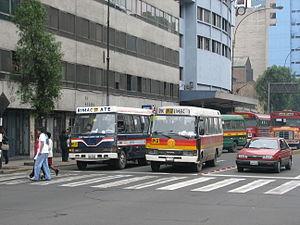
Lima est la capitale et la plus grande ville du Pérou, ainsi que le chef-lieu de la région de Lima. Au milieu de la façade maritime du Pérou sur l'océan Pacifique, Lima s'étend sur les vallées de trois fleuves : Rímac, Chillón et Lurín.